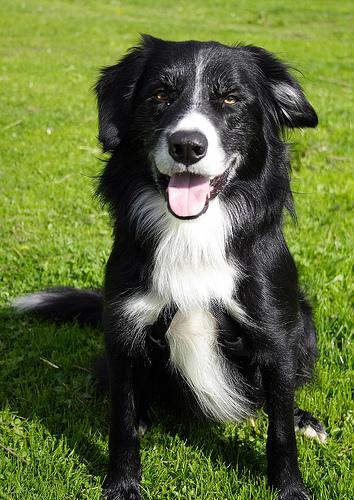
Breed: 227-n000094-collie